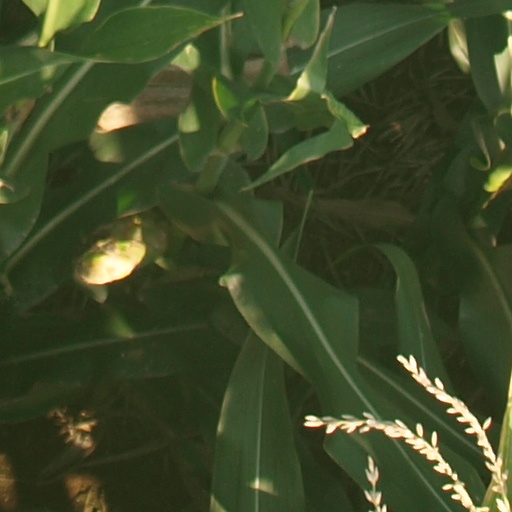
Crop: maize; corn